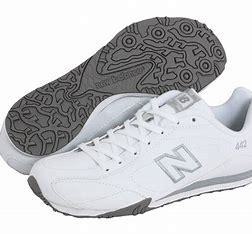
Brand: New
Model: Balance Classics